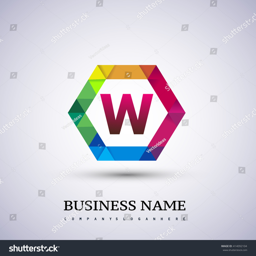
colorful letter w logo design in the hexagon .